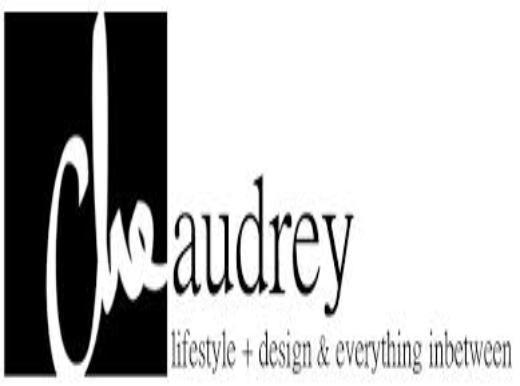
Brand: Che
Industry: Others